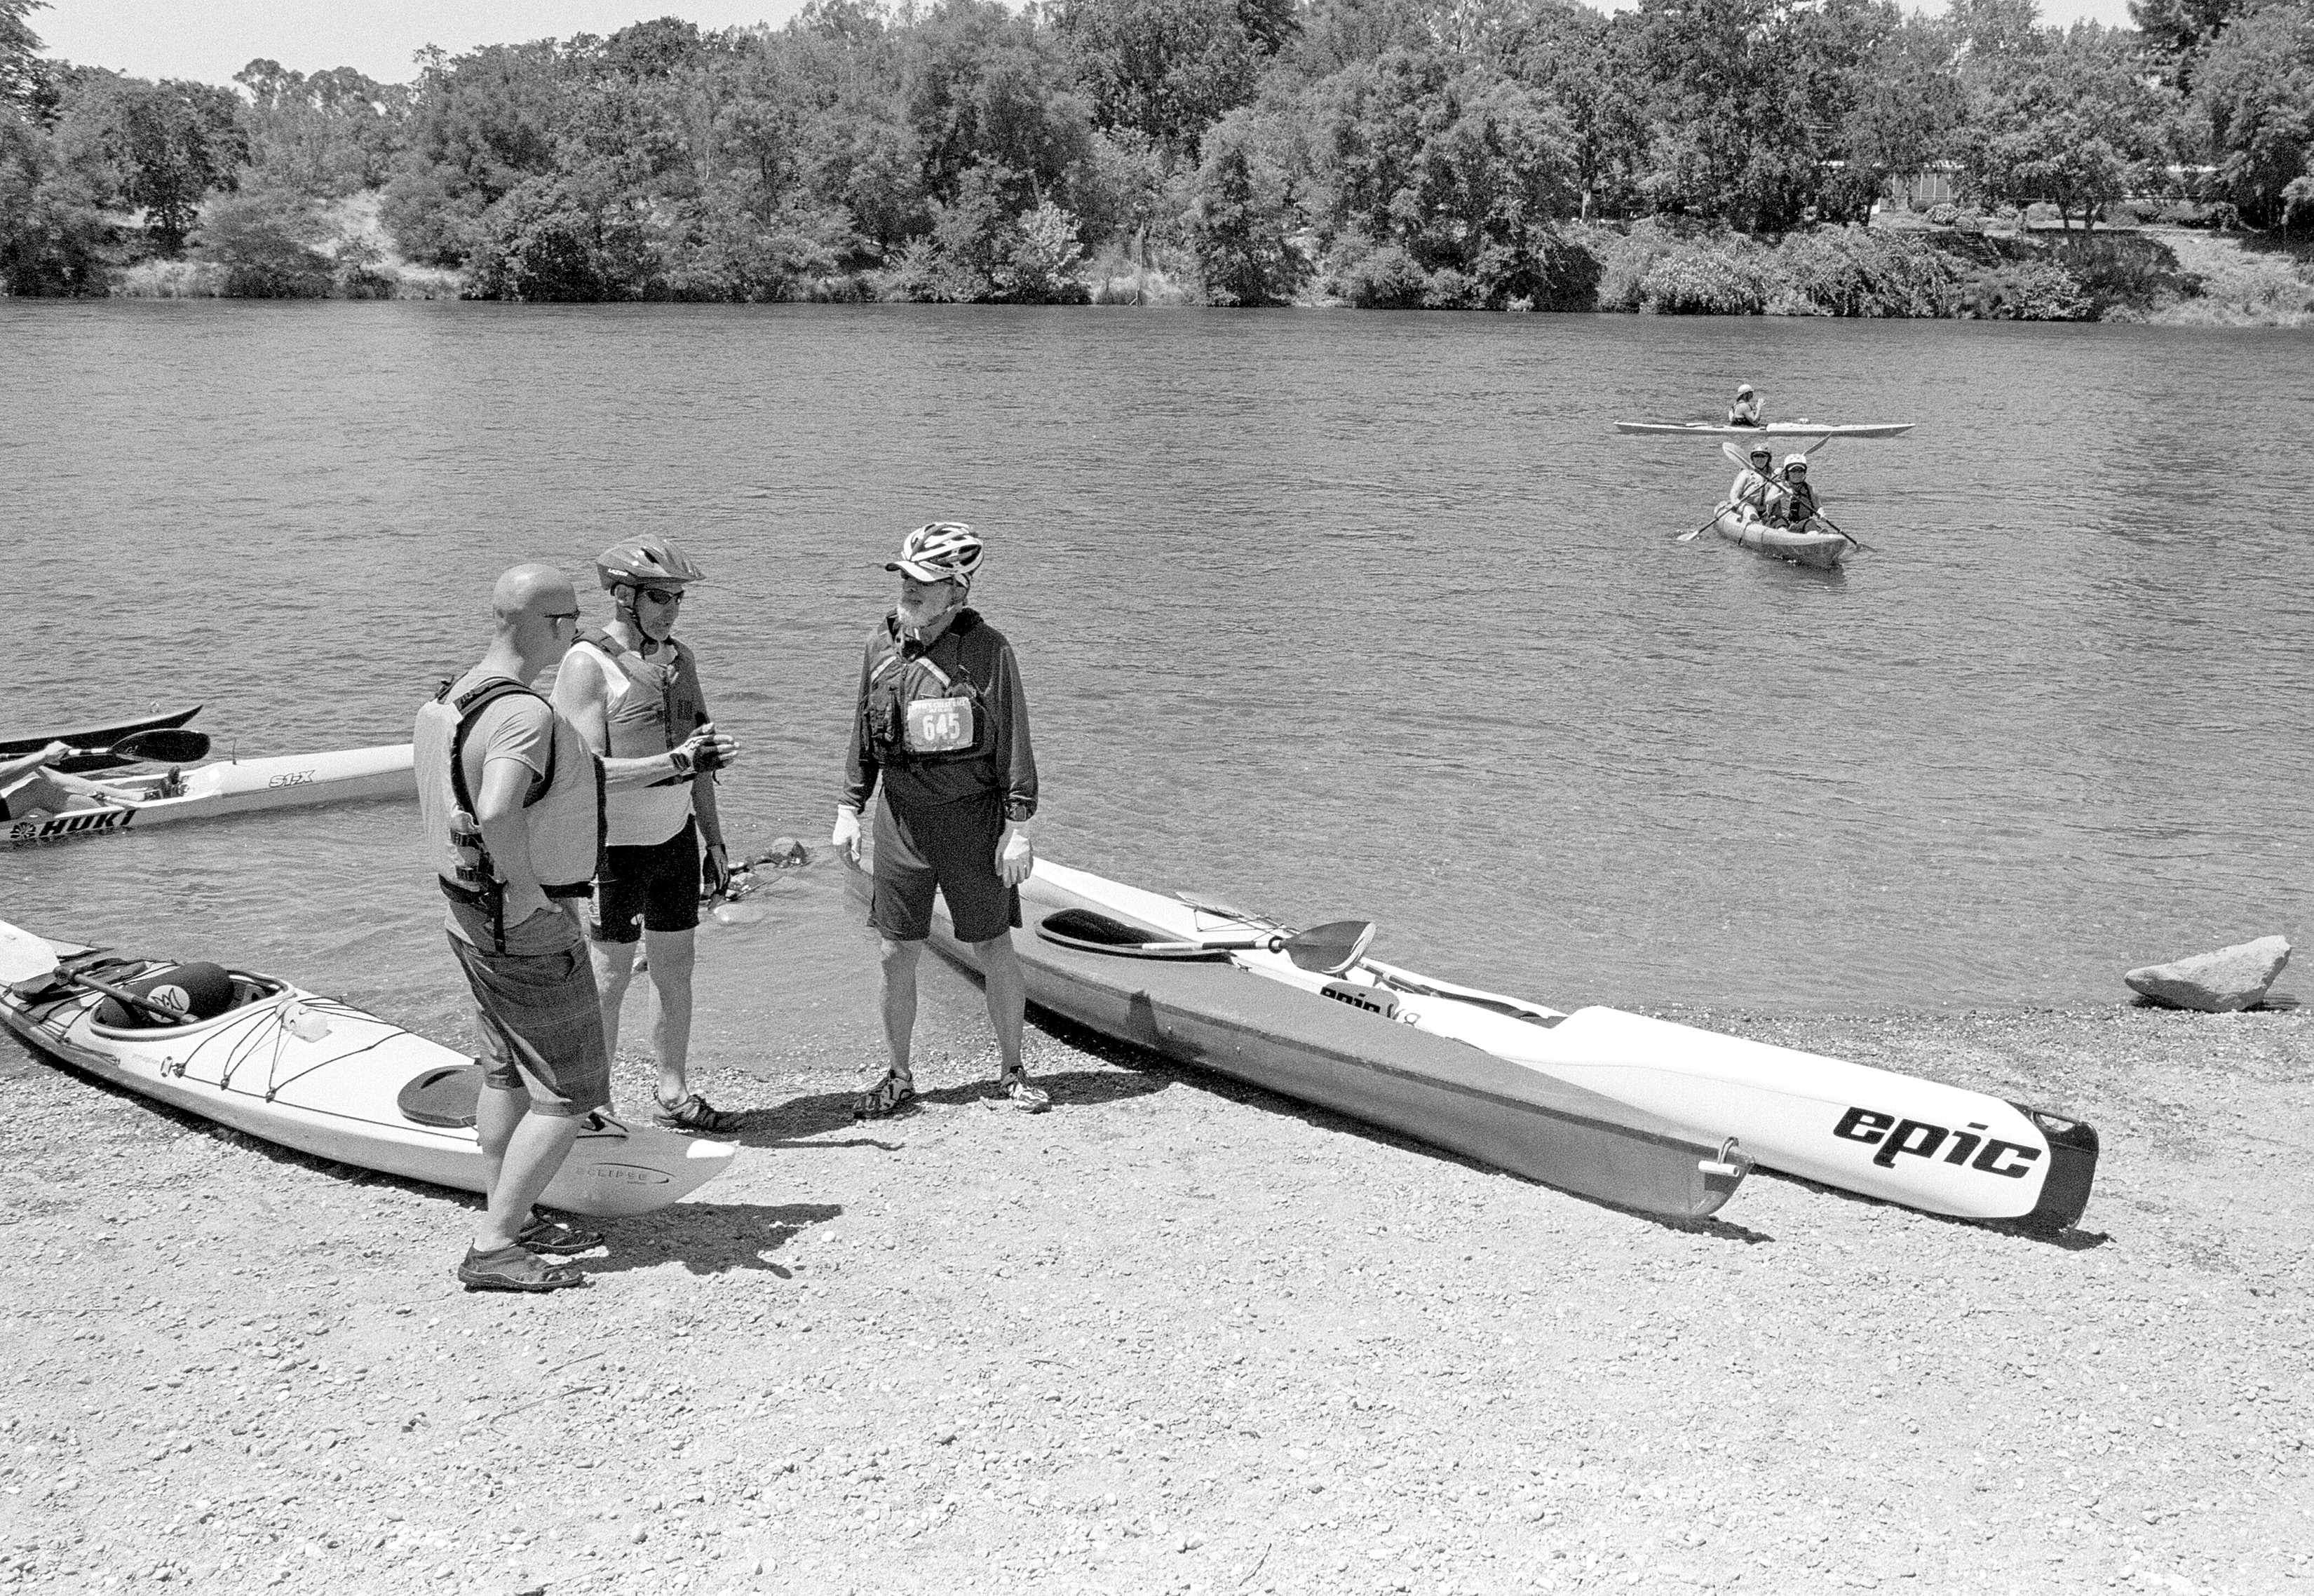
black and white, boat, film, canoe, paddle, vehicle, monochrome, boating, watercraft, rowing, tmax400, sacramento, canoeing, monochrome photography, skiff, watercraft rowing